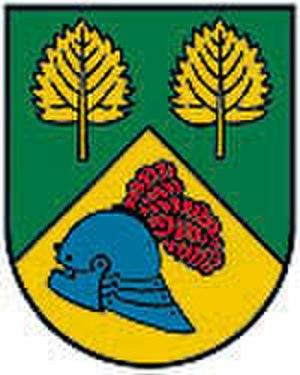
Allhaming est une commune autrichienne, située dans le district Linz-Land en Haute-Autriche, au bord de l’autoroute de l’ouest.